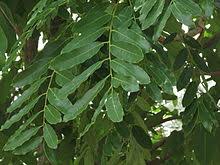
Nataal bii ma gis, gis naa ci ay xobi car yu vert.